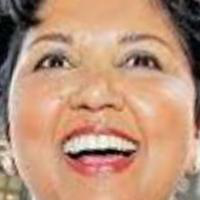
Age group: age 56-65